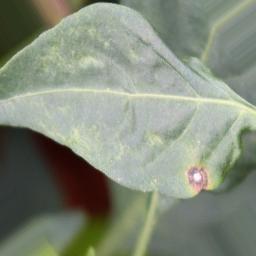
Label: cercospora